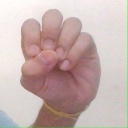
अक्षर: उ